Snuff tray

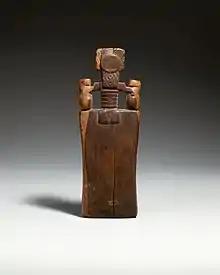
This is an example of a San Pedro de Atacama snuff tray that is identified as a Circumpueño style tray of the two groups (Circumpueño and San Pedro). This is because of the zoomorphic or animal figures flanking the top of the tray.

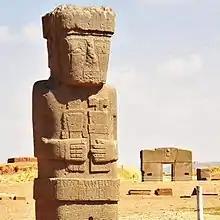
This is an example of a Tiwanaku monolith statue holding a snuff tray. The snuff tray is being held in the statue’s right hand.

Scientists have tried to categorize these trays based on carvings, geographical significance, time periods and stylistic features. Yet, many trays do not fully represent one style or the other because they are "blank" or lacking significant stylistic features to differentiate them from one style or the other. Snuff trays lacking significant stylistic features make up about 90% of the snuff tray collection to date. Due to this there are mainly two styles of snuff trays. One being the Tiwanaku (Tiahuanaco) style which scientists refer to as the Southern Andean Iconographic style or SAIS. The Tiwanaku (SAIS) style is characterized by a trapezoidal shape, incurving sides and sharp top corners. There are very few snuff trays that represent the Tiwanaku (SAIS) style which makes up about 10% of the collection. While the other 90% are from the Wari (Huari) culture which scientists refer to as the San Pedro de Atacama style or SPA. Due to the abundance of non-Tiwanaku style snuff trays some scientists have tried to better categorize Wari (SPA) trays by creating sub-categories. They have separated the collection from the San Pedro de Atacama (SPA) region into two groups. The first group is referred to as the Circumpueño style. The Circumpueño style trays have been identified through anthropomorphic (human) and zoomorphic (animal) figures performing ceremonial acts or rituals. These trays have been dated back to the Late Intermediate period (100A.D.-1450). The second style of snuff tray is referred to by scientists as the San Pedro style. This style of tray is identified through carved human figures that are not decorated. Scientists have dated San Pedro style trays to the Late Formative period (3500-2000 B.C.) the Middle Horizon (A.D. 700-1000) and the Late Intermediate periods (A.D. 1000-1200). Though these categories have helped scientists condense the 90% of trays lacking significant stylistic features to 50%, scientists are still lacking distinctive evidence to categorize the remaining trays.